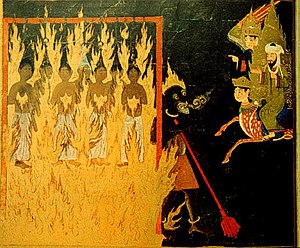
Isra og miraj
Profeten Muhammeds besøg i helvede under sin himmelfart, hvor han bl.a. ser skamløse kvinder, der har vist deres hår til fremmede, og som derfor er hængt op med deres håår i helvede i evig ild. Muhammed rider på Buraq og er i følge med ærkeenglen Gabriel. Illustration fra 1400-tallet.
Isra og Mi'raj er profeten Muhammeds himmelfart, hvor han mødte flere profeter før ham, bl.a. Jesus og Moses. Rejsen foregik på et væsen kaldet Buraq i selskab med englen Gabriel. Der hersker tvivl om, hvorvidt det var en fysisk eller åndelig rejse. Rejsen er beskrevet i Koranen, surah Isra.